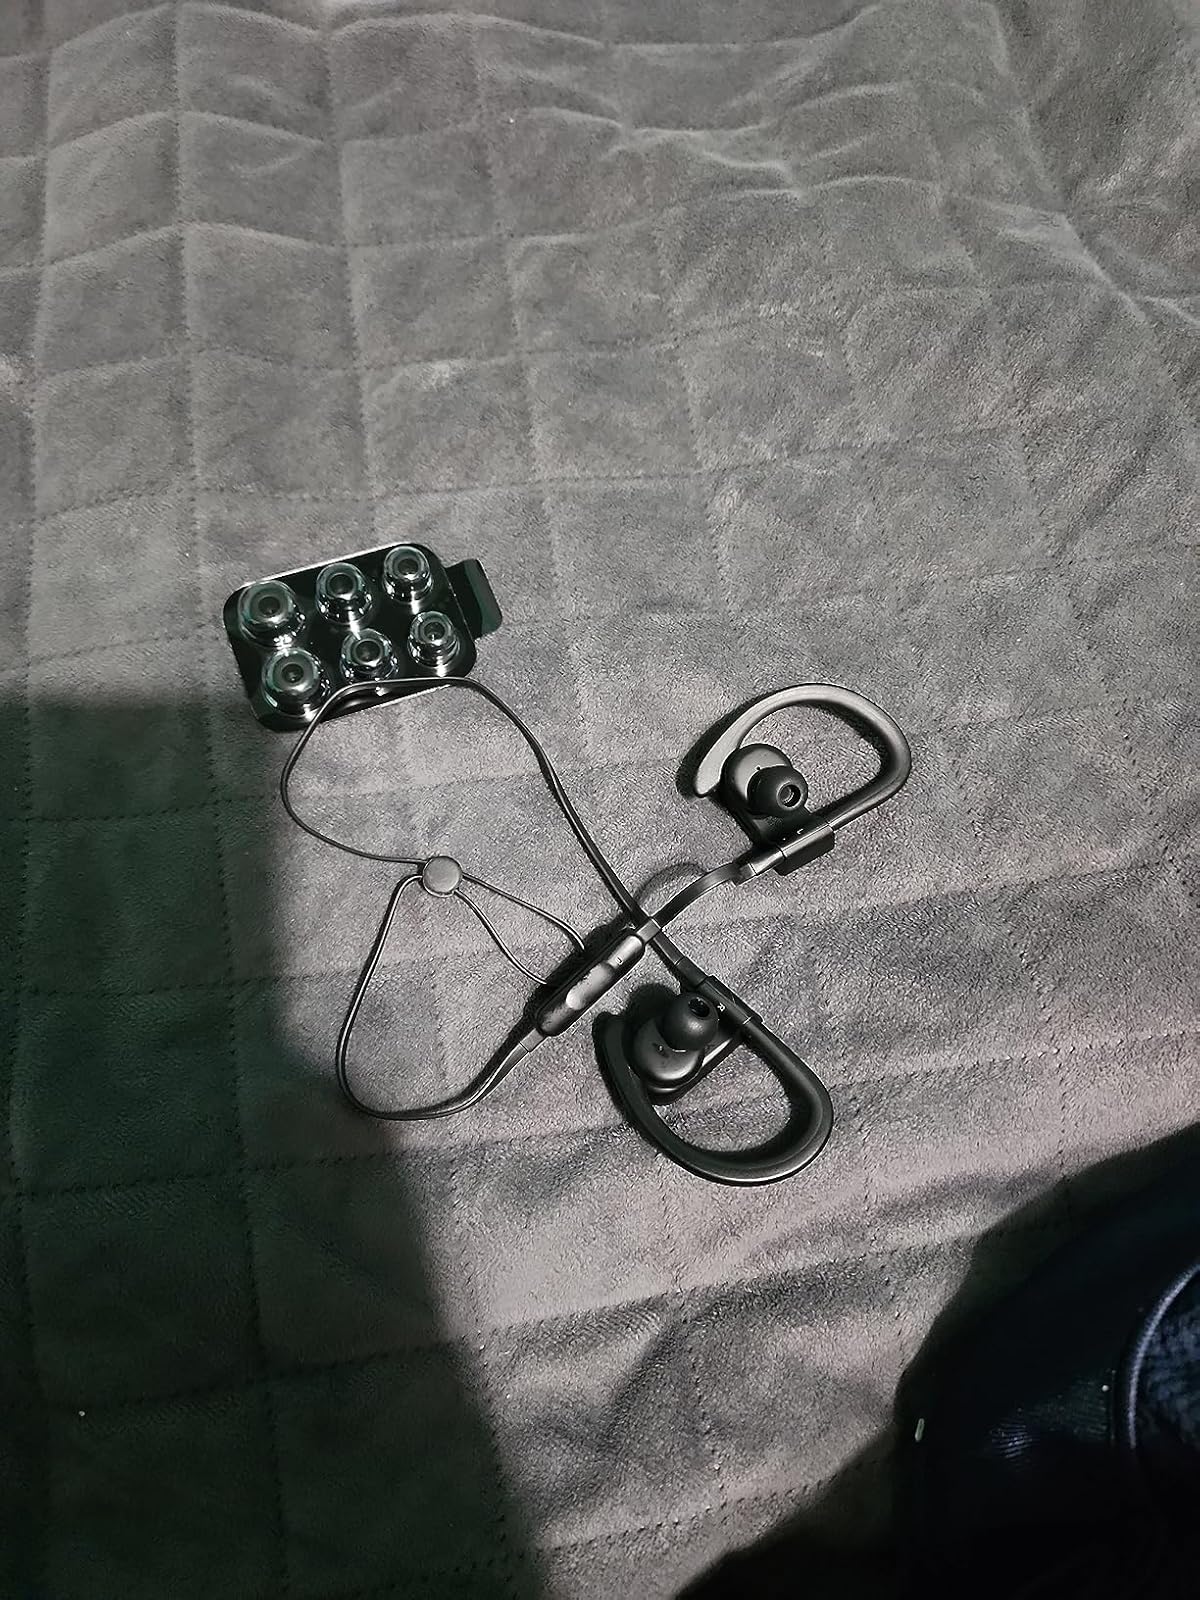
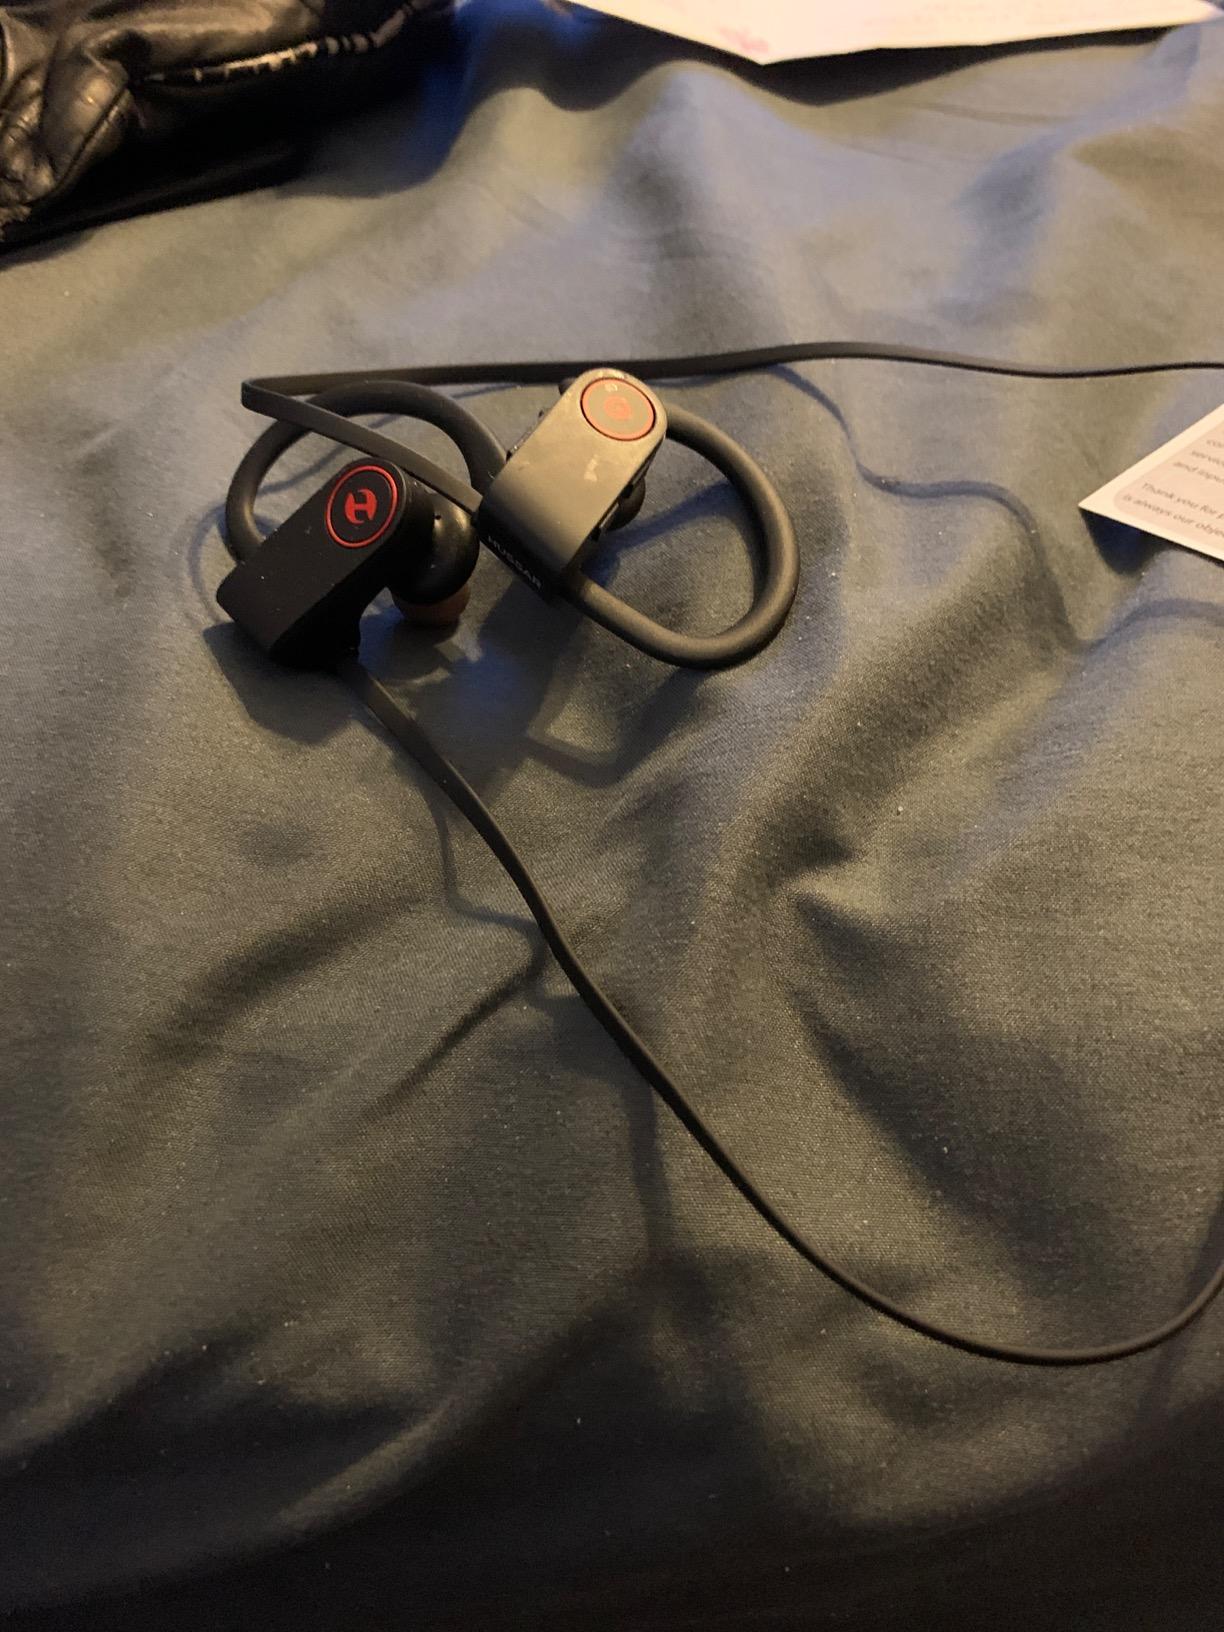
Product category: headphones
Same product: no